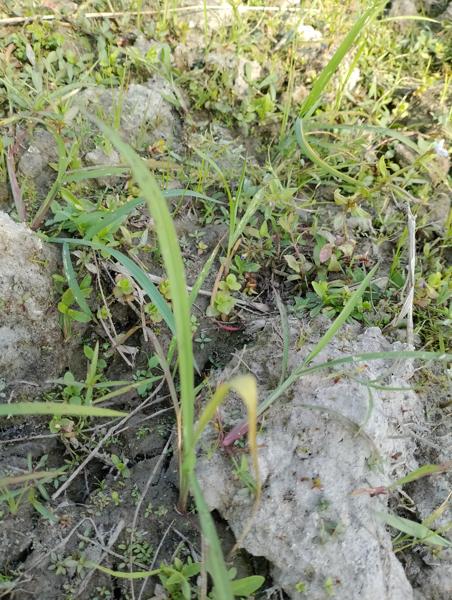
Weed species: Panicum repens